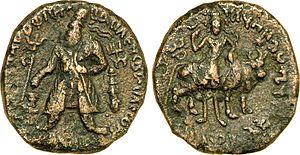
Kadphisès II, Vima Kadphisès, souverain de l'Empire kouchan d'environ 90 à 100. Père de Kanishka Iᵉʳ.